Ristella travancorica

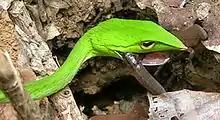
"Ahaetulla nasuta" preying on "Ristella".

Ear-opening not or but slightly larger than the nostril; third to sixth upper labials below the eye. Dorsal scales sharply bicarinate; 24, rarely 26, scales round the middle of the body. Otherwise as in "R. rurkii". Reddish brown above, each dorsal scale usually with a dark brown dot; usually a rather indistinct darker lateral band; lower surfaces uniform whitish. From snout to vent .